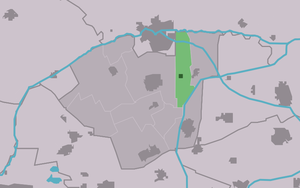
Wâlterswâld est un village de la commune néerlandaise de Dantumadiel, dans la province de Frise.